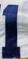
Number: 1